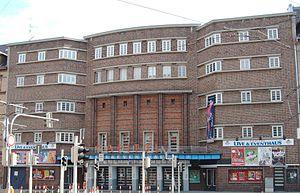
Le terme Expressionnisme de brique distingue une variante spécifique de l'architecture expressionniste utilisant la brique, les tuiles ou la brique vitrifiée comme matériaux de construction de prédilection. Les bâtiments répondant à ce style furent construits surtout dans les années 1920, et particulièrement en Allemagne.